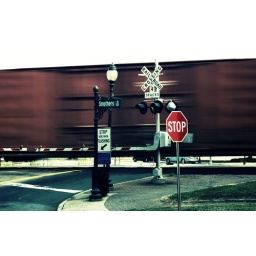
i was shooting the Norfolk Southern building across the street when arms went down and the train went by